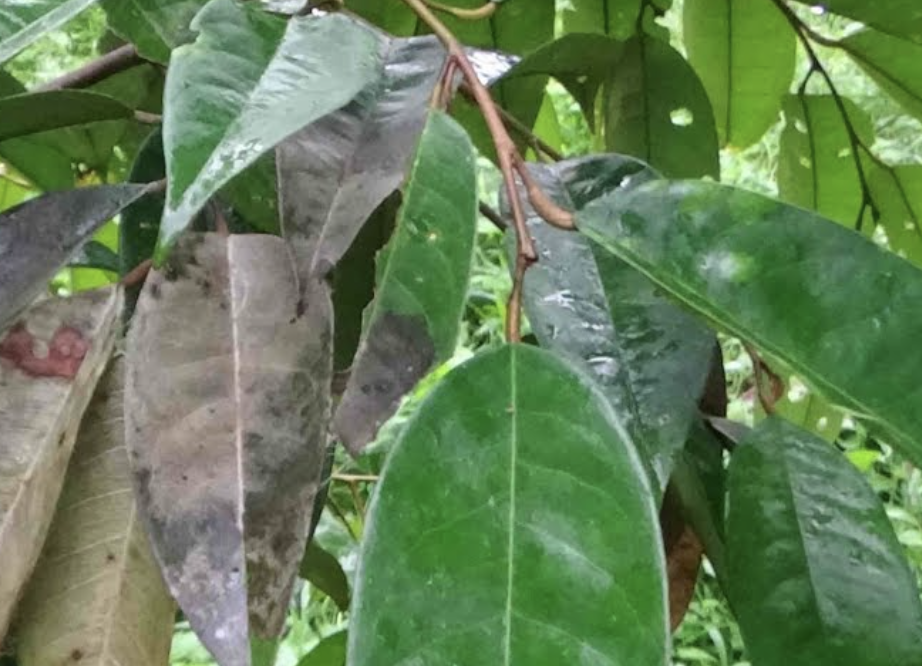
Label: sooty_mold